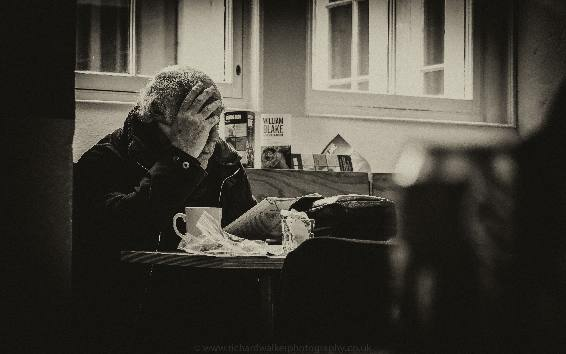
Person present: Yes